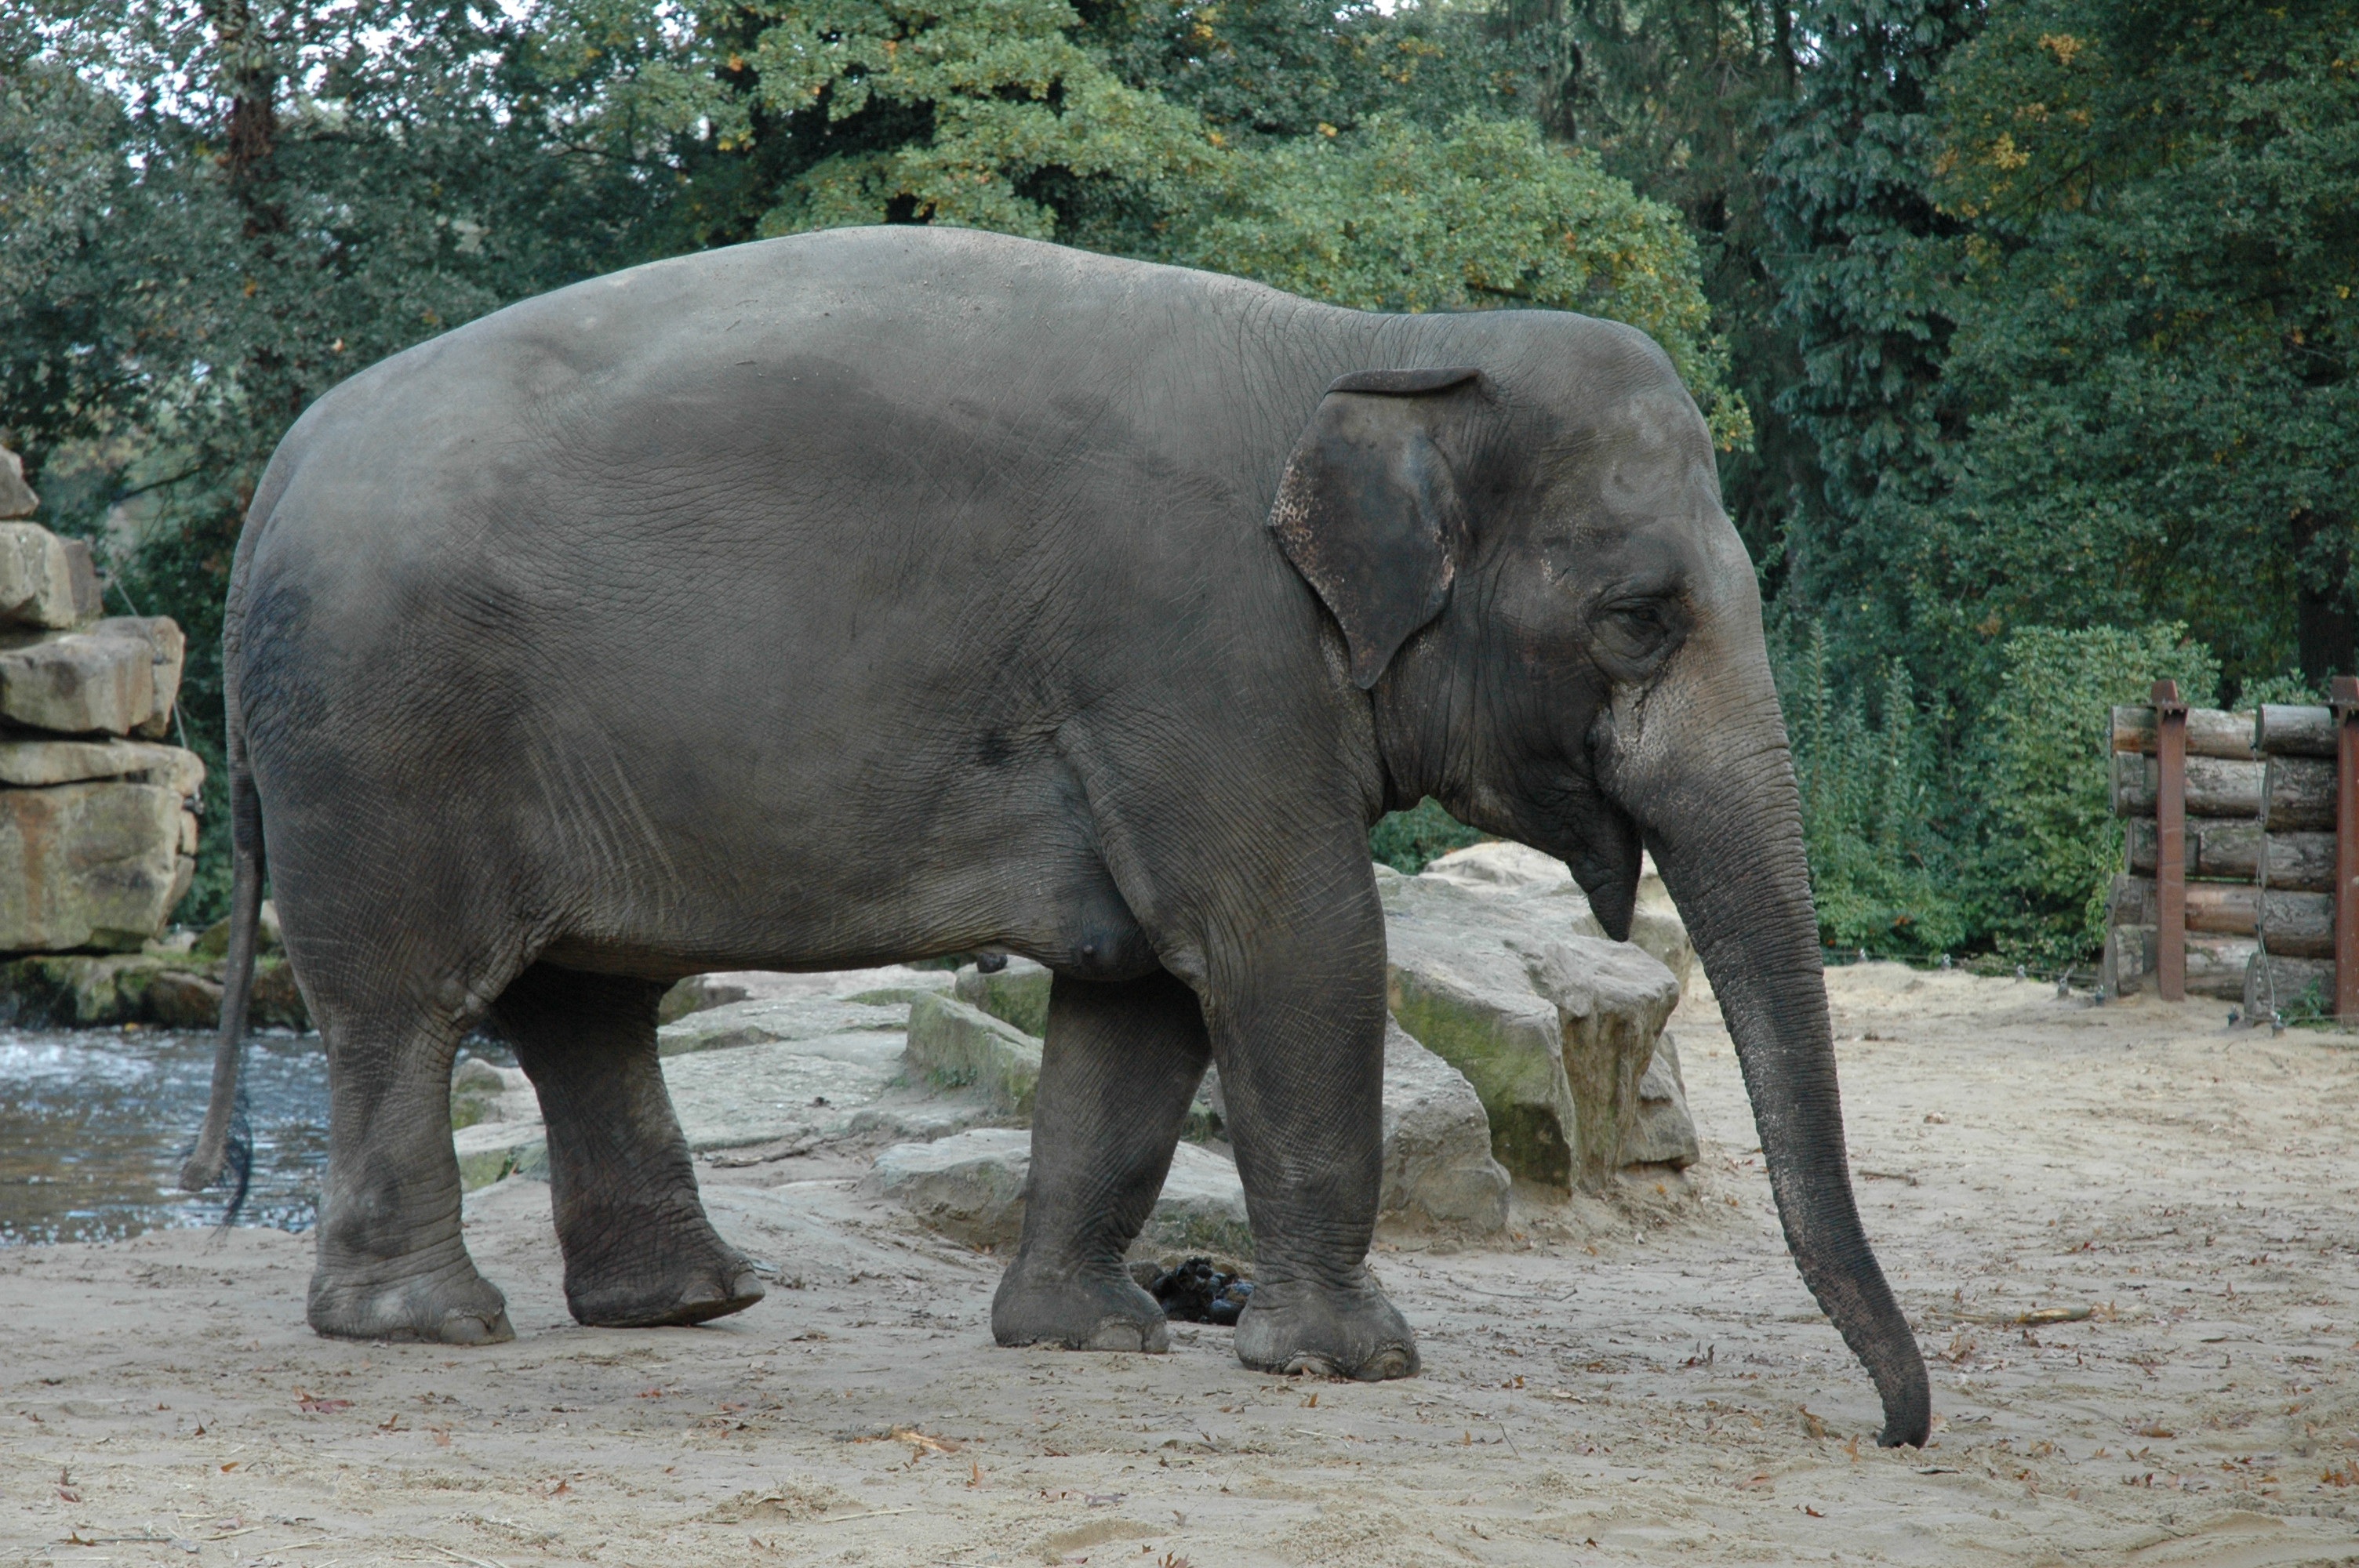
nature, trunk, animal, wildlife, wild, zoo, africa, mammal, fauna, elephant, grey, animals, big five, indian elephant, african elephant, elephants and mammoths, mahout